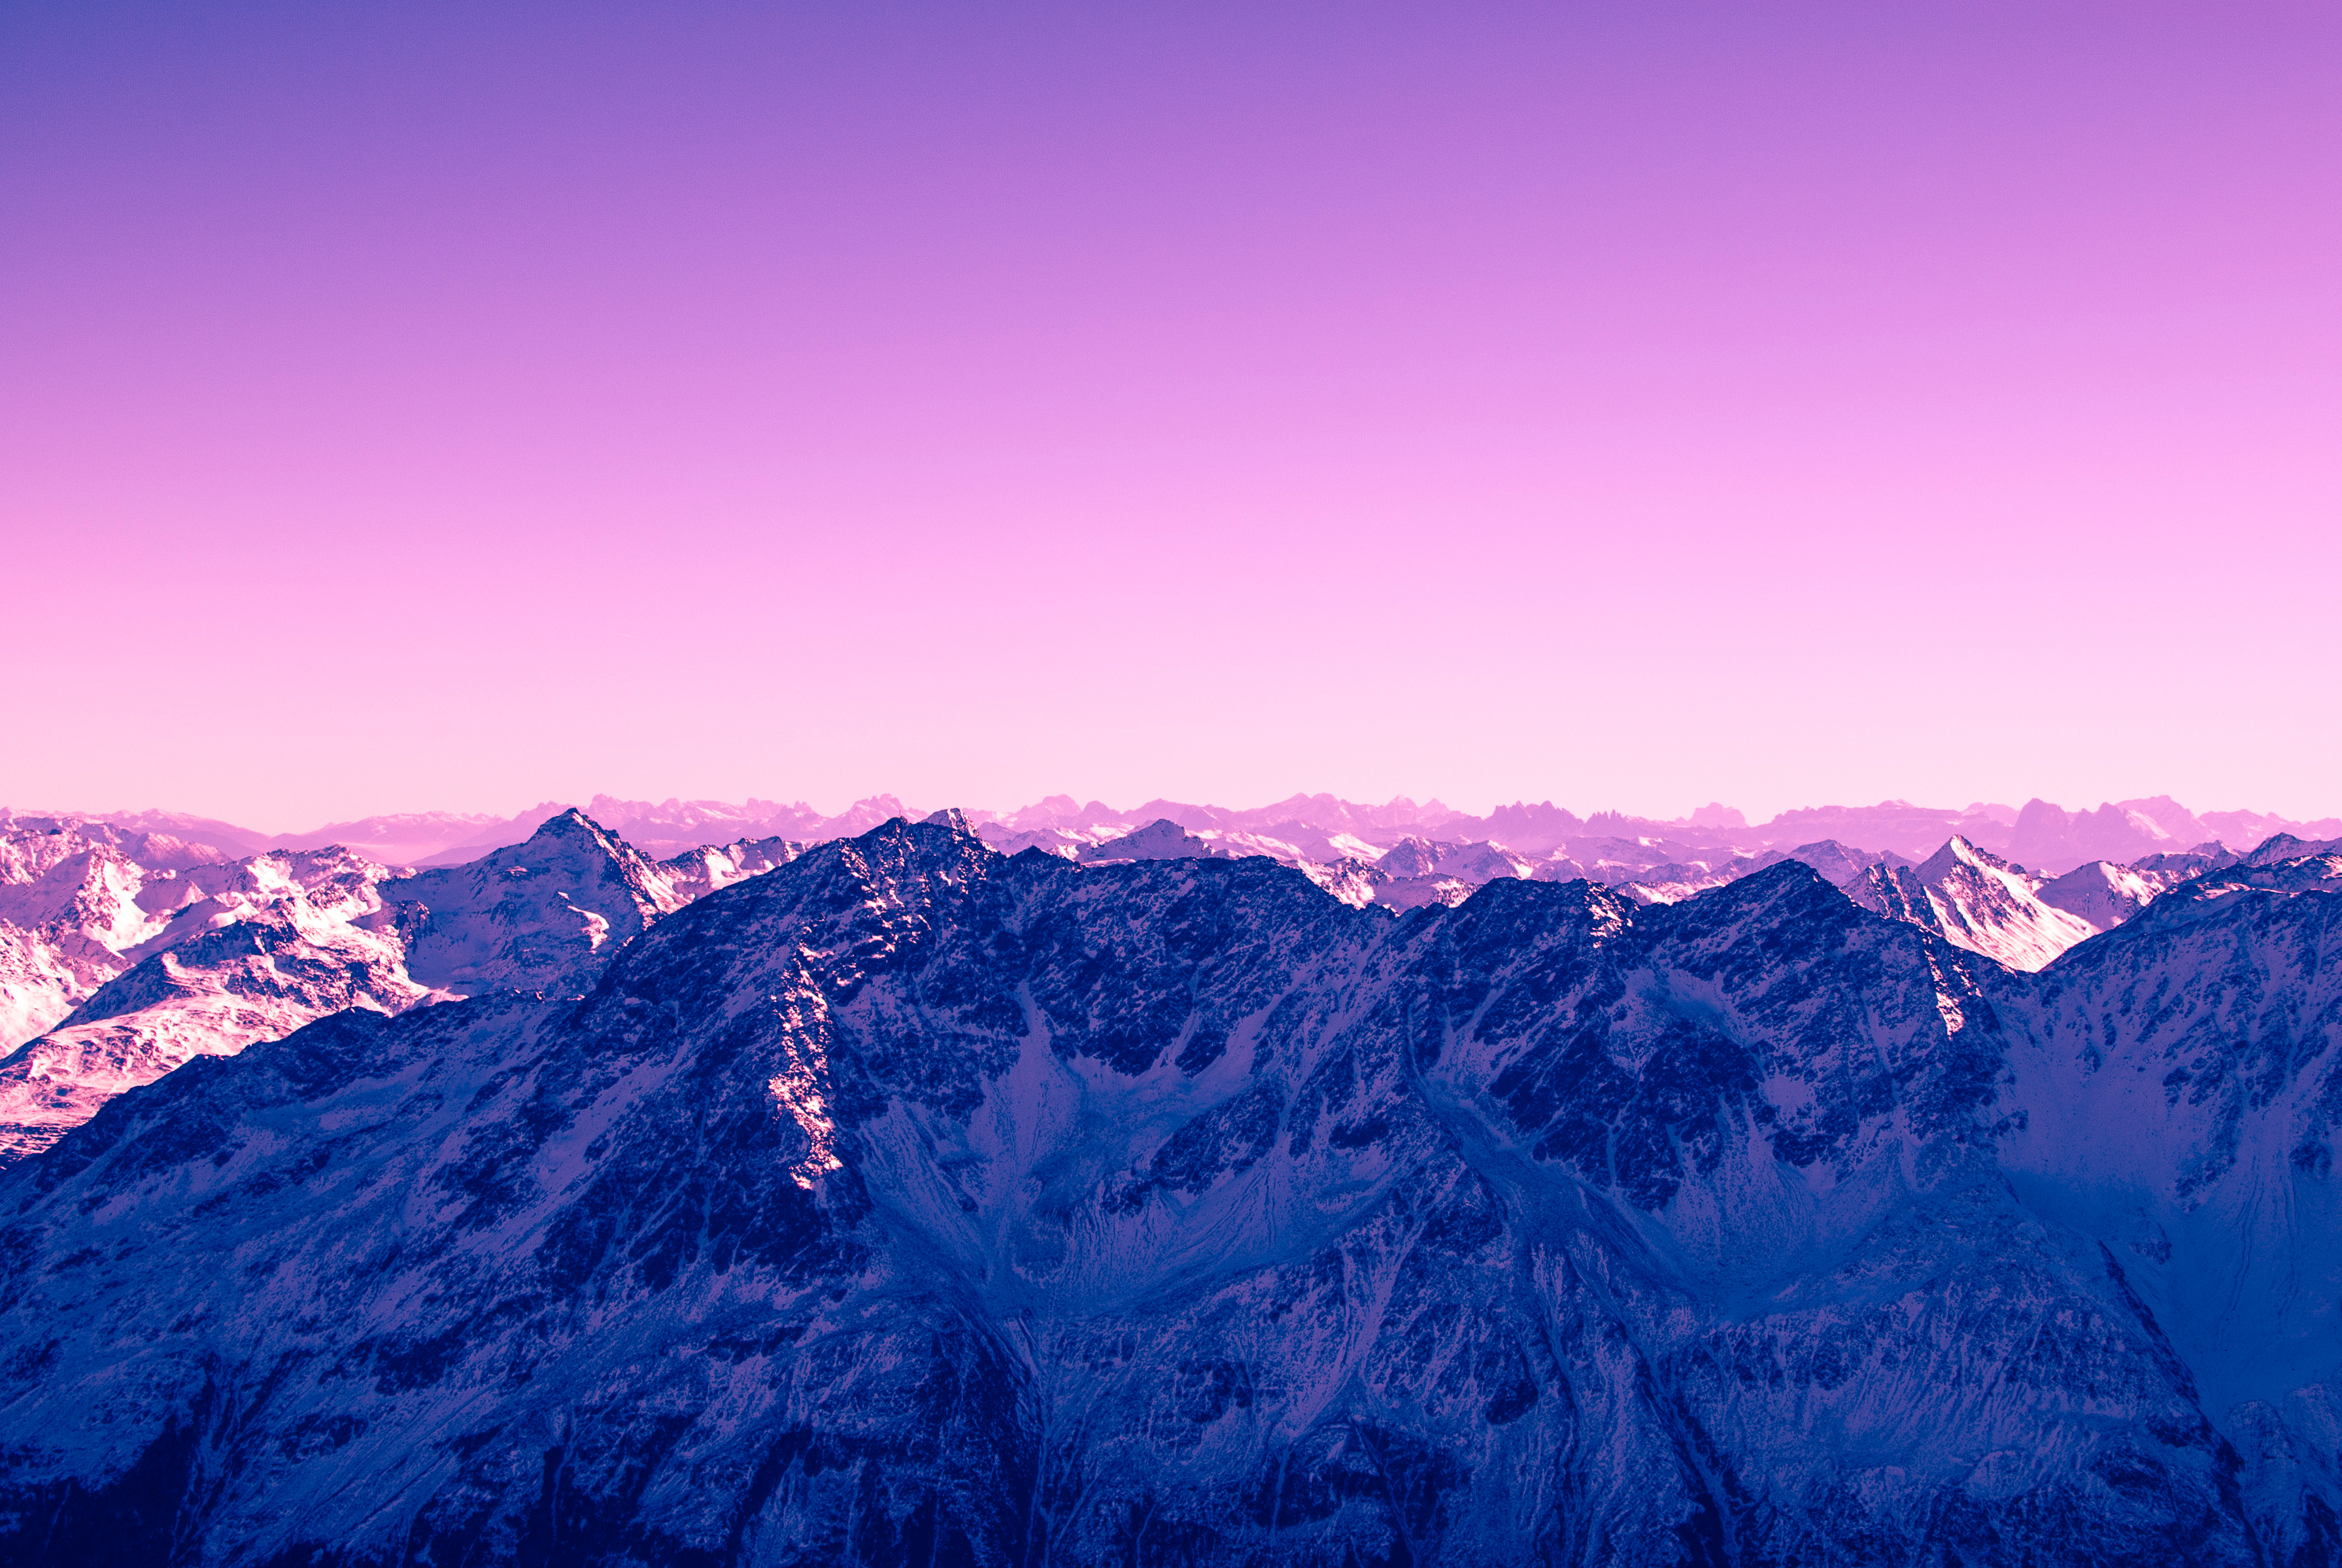
mountain, snow, sky, sunrise, dawn, mountain range, panorama, dusk, pink, ridge, summit, alps, plateau, landform, geographical feature, mountainous landforms